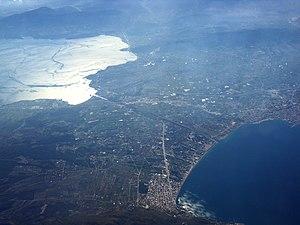
Le canal de Corinthe est une voie d'eau artificielle creusée à travers l'isthme de Corinthe, en Grèce, pour relier le golfe de Corinthe, dans la mer Ionienne, à l'ouest, au golfe Saronique, dans la mer Égée, à l'est. Le canal de Corinthe fait donc du Péloponnèse une île, puisqu'il perce de part en part l'isthme reliant cette péninsule au reste du territoire grec.
Corinthe est une ville portuaire importante de la Grèce moderne, chef-lieu du district régional de Corinthie et du Dème des Corinthiens. La ville est située sur l'isthme de Corinthe, dans le golfe du même nom.